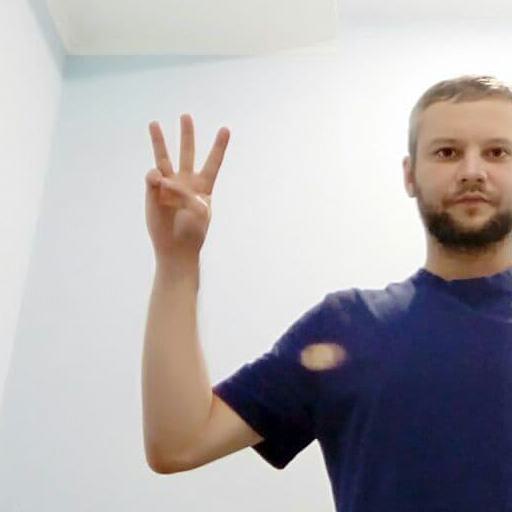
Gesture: three